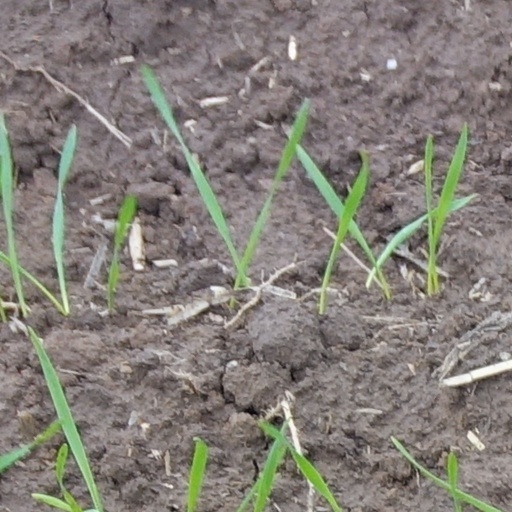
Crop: wheat